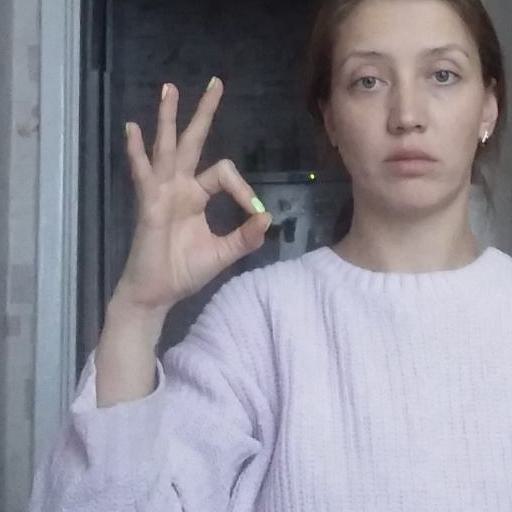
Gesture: ok